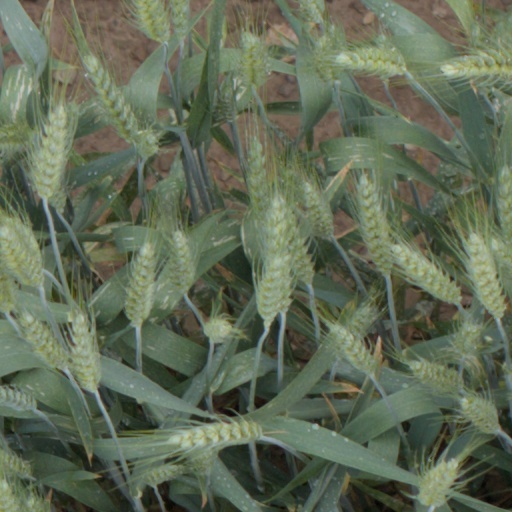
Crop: wheat